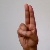
The image shows a hand gesture representing the letter 'U' in Indian Sign Language.